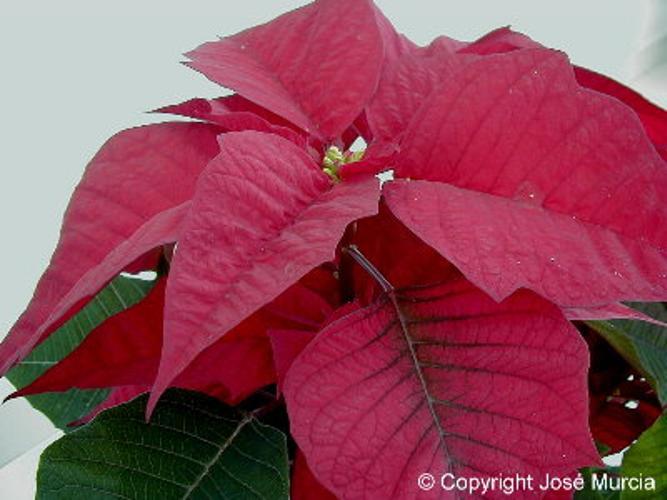
Label: poinsettia